Dodger Stadium

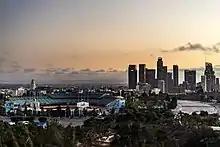
Dodger Stadium and Downtown Los Angeles

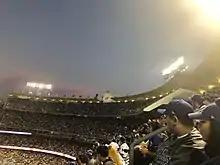
Dodger Stadium upper seating on 6/15/18 vs. the San Francisco Giants.

Built on top of the historic Los Angeles neighborhood of Chavez Ravine in Solano Canyon, the stadium overlooks downtown Los Angeles and provides views of the city to the south, the green tree-lined hills of Elysian Park to the north and east, and the San Gabriel Mountains beyond the outfield pavilions. Due to dry summers in Southern California, rainouts at Dodger Stadium are rare. Prior to 1976, the Dodgers were rained out only once, against the St. Louis Cardinals, on April 21, 1967, ending a streak of 737 consecutive games without a postponement. On April 12, 1976, the second home rainout ended a streak of 724 straight games. April 19–21, 1988 saw three consecutive rainouts, the only time consecutive games have been rained out at Dodger Stadium. No rainouts occurred between April 21, 1988, and April 11, 1999 – a major league record of 856 straight home games without a rainout. That record has since been broken, with no rainouts since April 17, 2000, 1,471 consecutive games through October 3, 2019.